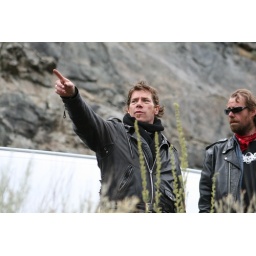
...there may be some girls who like bikes just over those hills.